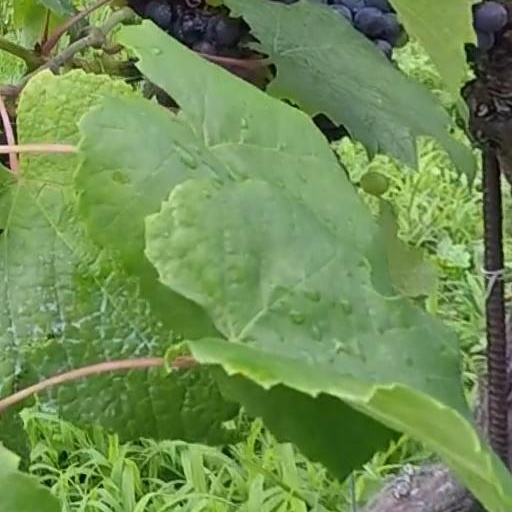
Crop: grape